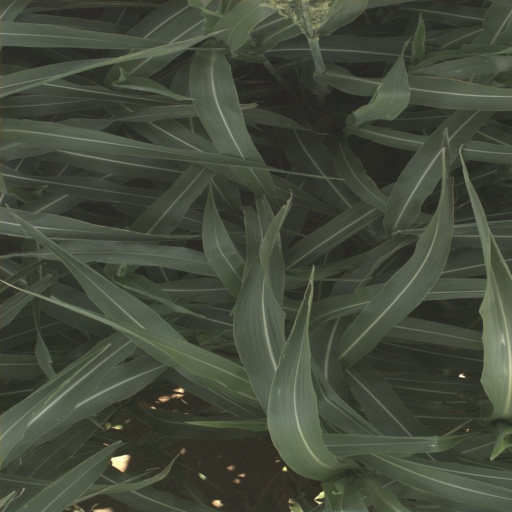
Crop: sorghum